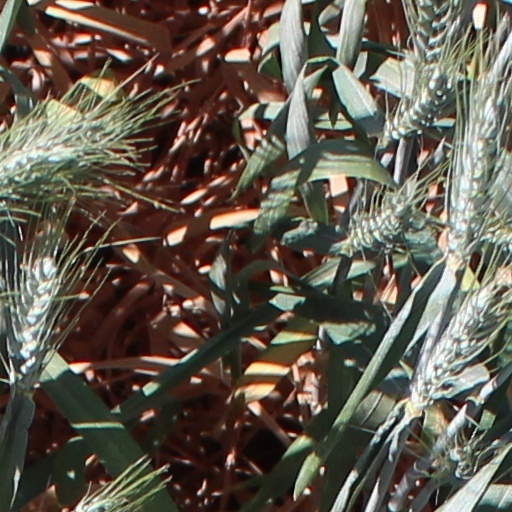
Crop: wheat